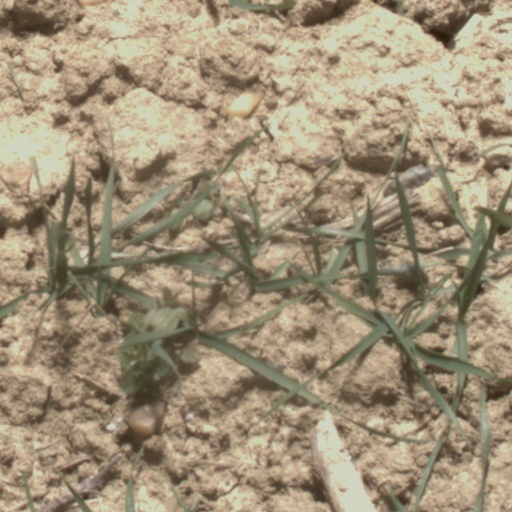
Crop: wheat